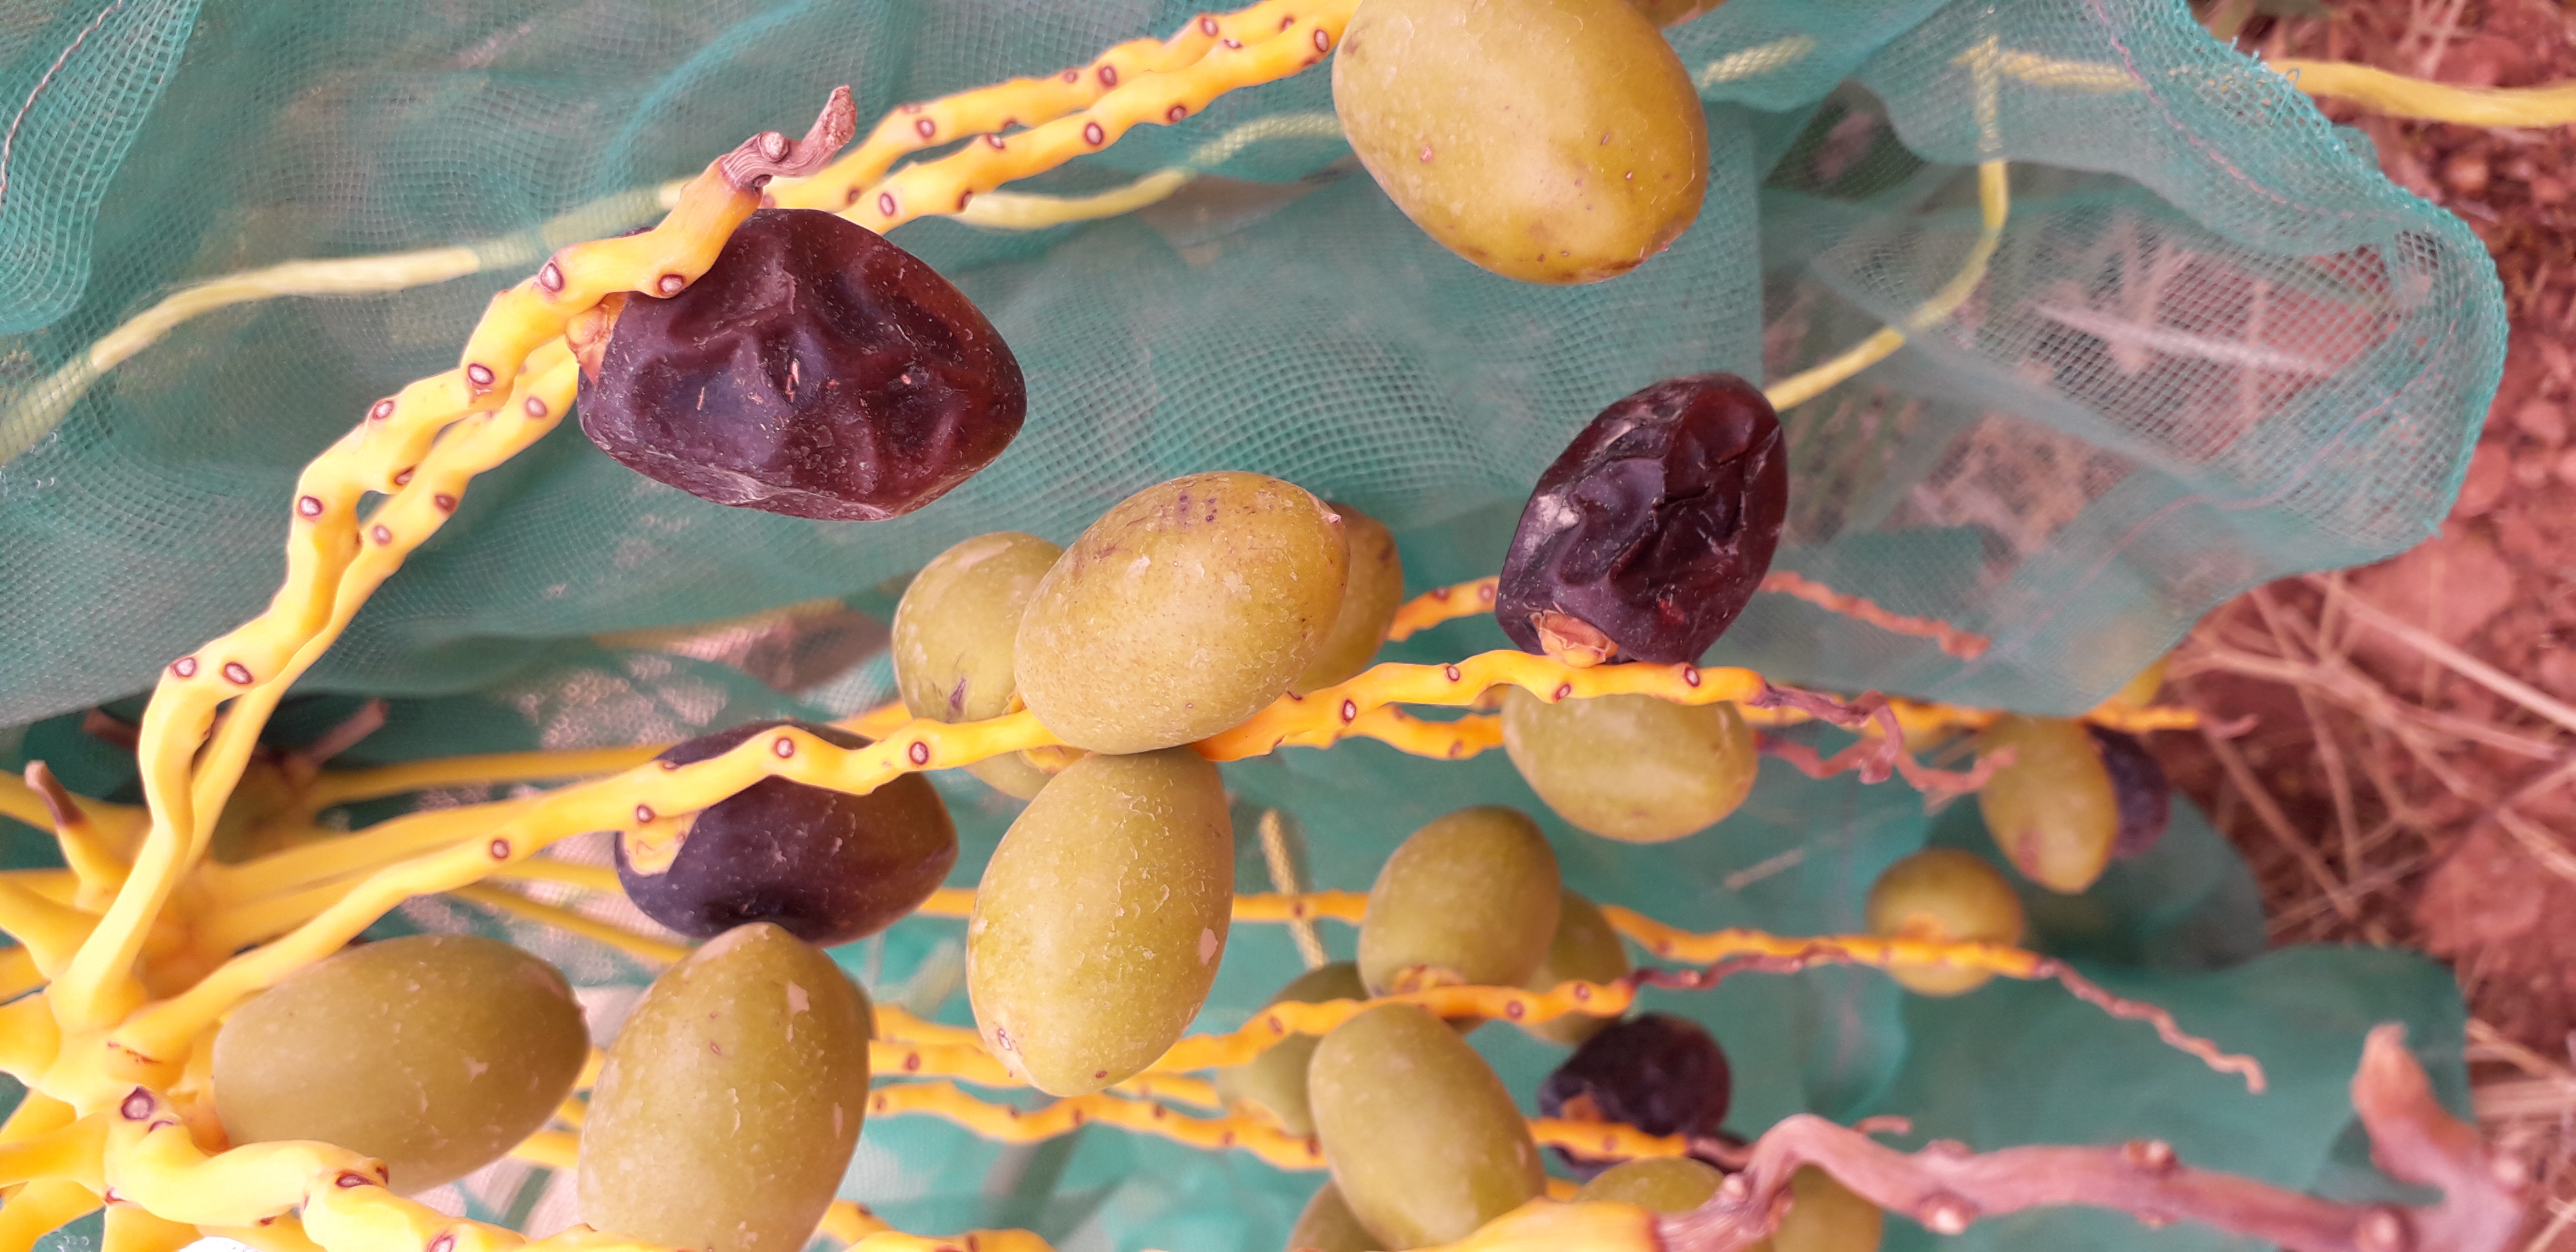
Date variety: kholt